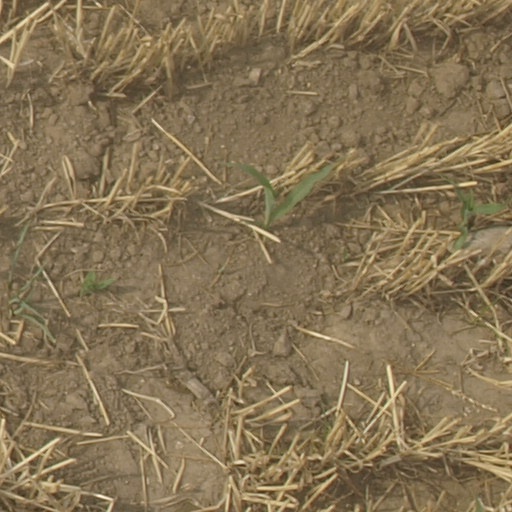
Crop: maize; corn